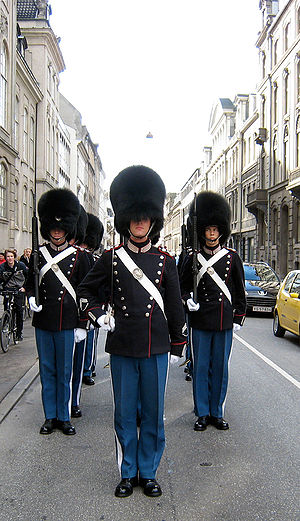
Værnepligt / Værnepligt i Danmark / Værnepligtsforløb i Danmark
Værnepligtige fra Livgardens vagtkompagni.
Værnepligt er en stats udskrivning af arbejdskraft til landets militær. I dag har mange lande værnepligt, men mange andre lande har afskaffet den og satser på et rent professionelt forsvar.